Jean Mitry

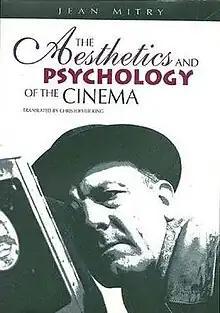
Mitry on the cover of his book "The Aesthetics and Psychology of the Cinema"

Jean-René Pierre Goetgheluck Le Rouge Tillard des Acres de Presfontaines, whose pseudonym was Jean Mitry (7 November 1904 – 18 January 1988), was a French film theorist, critic and filmmaker, a co-founder of France's first film society, and, in 1938, of the Cinémathèque Française.